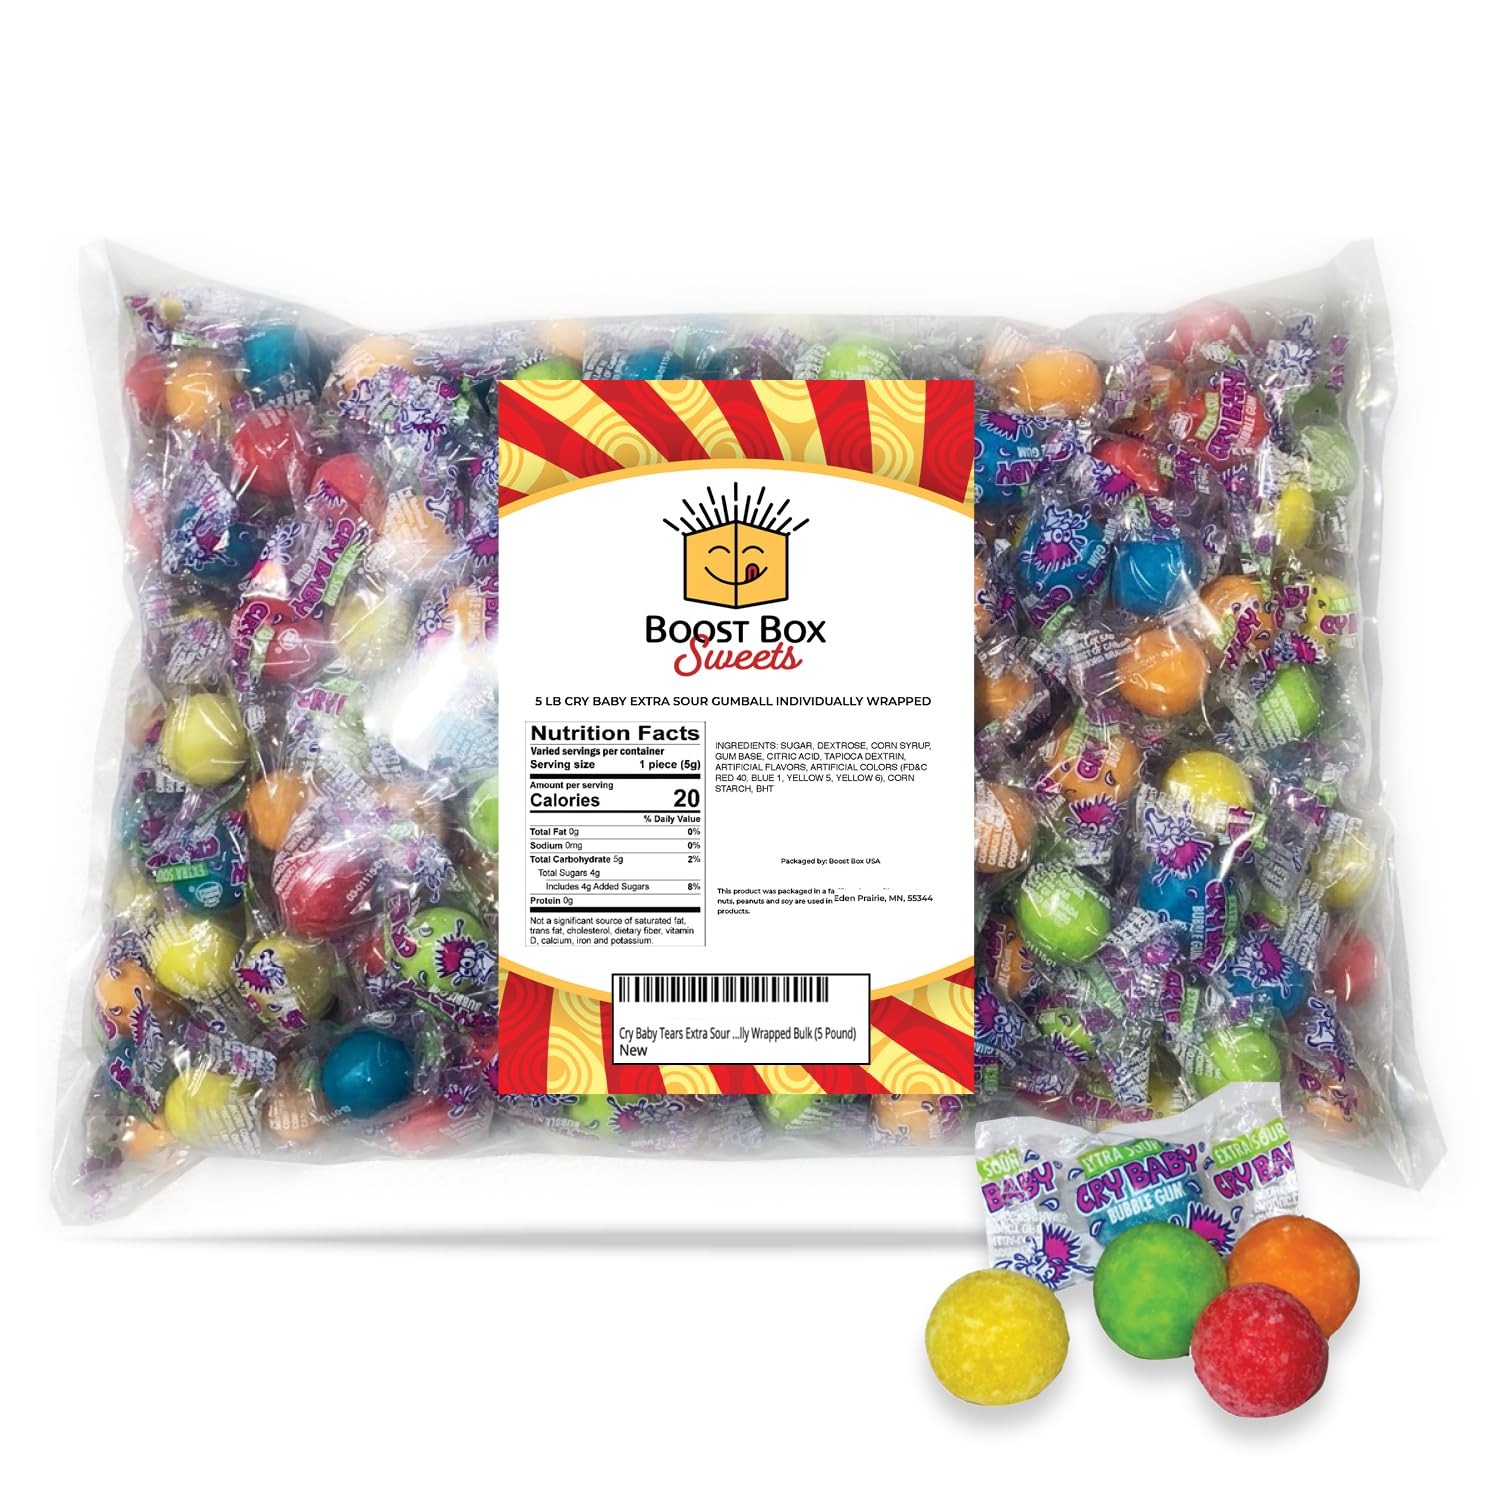
Item Name: Cry Baby Candy Candy Sour Bubble Gum Balls Gum Pack Crybaby Gum Gumballs Bulk Sour Candies (5 Pound)
Bullet Point 1: Mouth-puckering Cry Baby Extra Sour Bubble Gum provides long-lasting bubble gum chewing fun
Bullet Point 2: Bulk gumballs that are individually wrapped to preserve freshness
Bullet Point 3: Bubble gum balls are a long-time favorite option for Halloween candy, Birthday piñatas, Christmas stockings and candy bowls. Also perfect for the office candy jar or an after-school snack
Bullet Point 4: Gum balls bulk candy are kosher certified, gluten free and nut free
Bullet Point 5: Sour candies that are available in 5 great classic flavors- sour lemon, apple, berry and orange
Bullet Point 6: Cry Baby Extra Sour One Inch Gumballs are made by Tootsie Roll Industries and are bagged and sold fresh by BoostBox Sweets
Product Description: Mouth-puckering Cry Baby Extra Sour Bubble Gum provides long-lasting bubble gum chewing fun. Available in five super-sour flavors—Sour Lemon, Cherry, Apple, Berry, and Orange.
Value: 80.0
Unit: Ounce

Price: 39.95